Boris Parygin

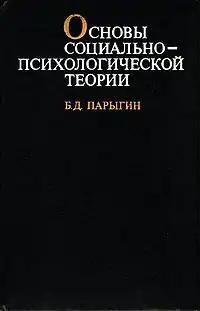
The Basics of Socio-Psychological Theory. 1971. Book cover. (Rus.)

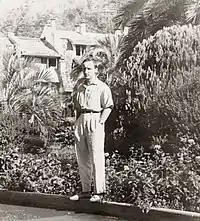
Young Boris Parygin. Old Gagra. Summer 1959

At the meeting of Central Committee of the Communist Party of the Soviet Union (1972), however, Parygin was called a leader of international revisionism of Marxism because of his independent interpretation. Later he was accused of the intention to substitute Marxist philosophy by the Personality psychology. Due to this, he had got a different job in a Social and Economic Problems Institute, where he organized and led the department of socio-psychologic problems of the labor collectives. The results of his work have found reflection in his books "The Scientific-Technical Revolution and personality" (1978), "Social and psychological climate of the collective" (1981), "Social psychology of territorial self-government" (1993) and others.